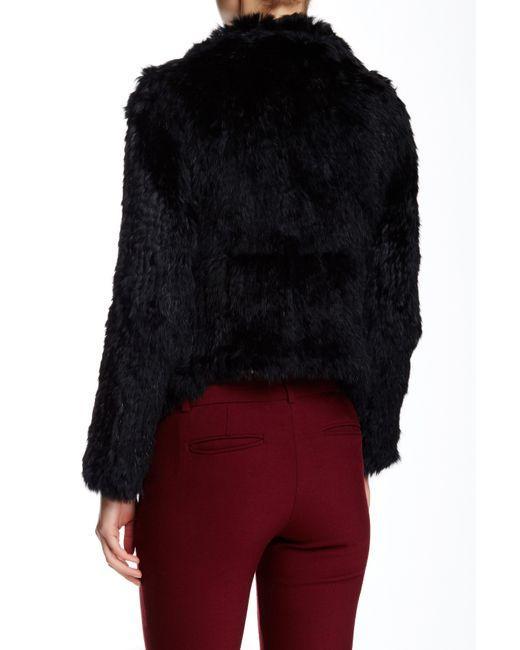
Schwarzer, pelziger Pullover für die Wintersaison